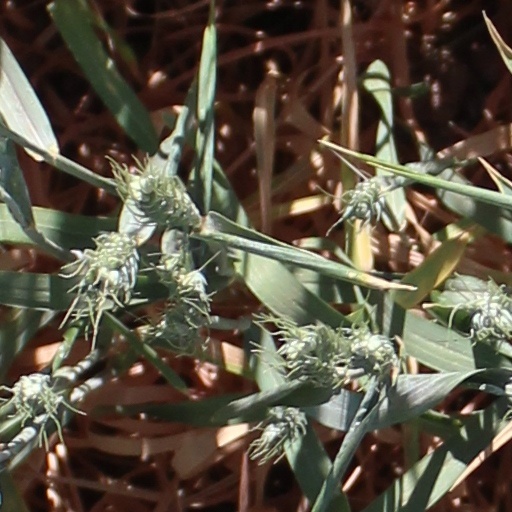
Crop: wheat